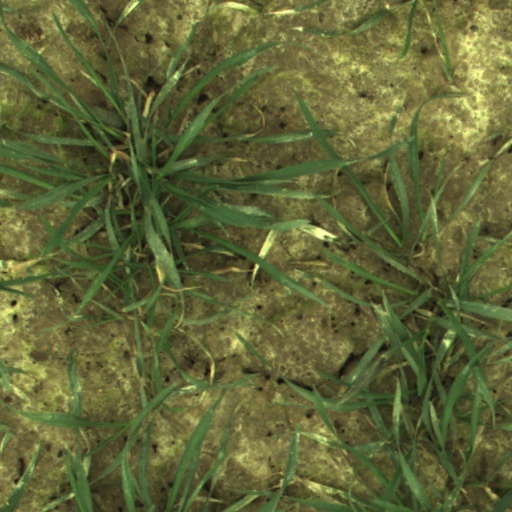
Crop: wheat